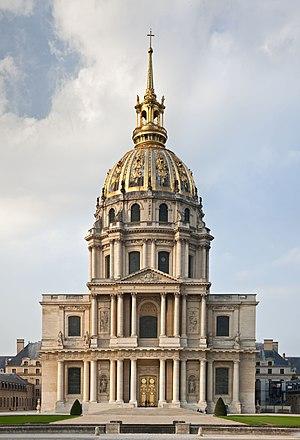
L'Eglise du Dôme, Paris, musée de l'Armée